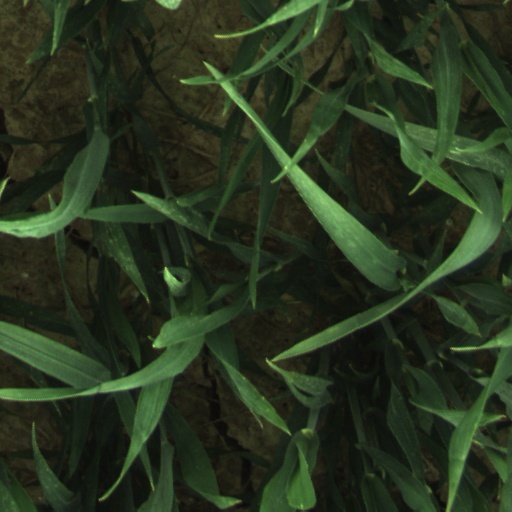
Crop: wheat